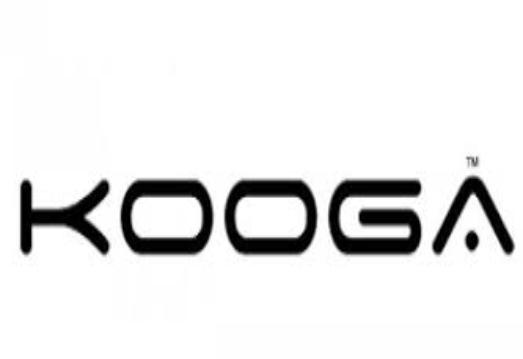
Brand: KooGa
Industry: Clothes